Woodland Plantation (Church Hill, Mississippi)

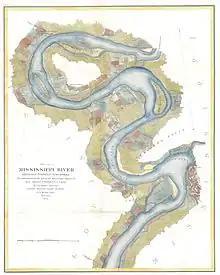
1864 U.S.C.S. Chart of the Mississippi River Grand Gulf to New Carthage ( shows Woods Plantation - Ursino) - Geographicus - MissRive2Col-USCS-1864

Robert also had Ursino Plantation in Warren County, Mississippi that he ran with the help of his brother Edgar. Ursino was formed in 1836 when James Wood and his son Robert purchased a total of 2,083 acres at Davis Bend, located south of Vicksburg on the Mississippi River, for $103,390. This land was bought from James' friend Joseph Emory Davis of Hurricane Plantation. Ursino adjoined Jefferson Davis' Brierfield Plantation which in turn bordered Hurricane Plantation. By 1842 Ursino had 30 head of cattle and 60 slaves. In 1860 Robert had 132 slaves in Warren County.